Ahuntsic-Cartierville

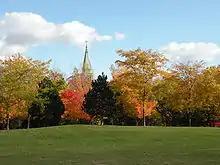
Sainte-Madeleine-Sophie-Barat Church / Saint-Maron Cathedral.

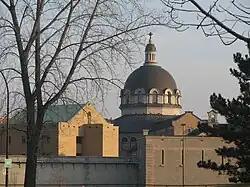
Bordeaux Prison.

Cartierville grew as a suburb when it became in 1898 the north terminus of the Montreal Park and Island Railway tramway line, also known as the "17-Cartierville". Named in the honor of Sir George-Étienne Cartier, it became a village officially in 1906. During December 1912, it achieved city status. Two years later, the rural and agricultural part of Cartierville was granted independence from the city and was then known as Ville de Saraguay.